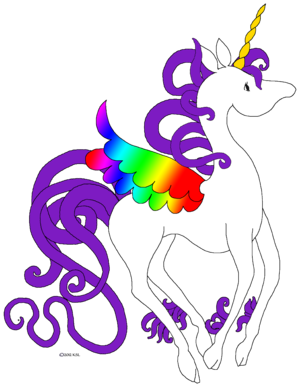
Une licorne ailée, parfois nommée alicorne, est un cheval fantastique doté d'une corne unique et d'une paire d'ailes. Bien que ce type de représentation soit répertorié dans l'art et l'héraldique, et que le poète irlandais W. B. Yeats imagine une licorne avec des ailes dans sa pièce de 1907 The Unicorn from the Stars, ces créatures sont vraisemblablement une invention récente de la fantasy et du New Age, popularisée dans les années 1980. Combinaison de la licorne et de Pégase, symboles de pureté, de poésie, de rêverie et de magie, les licornes ailées sont mentionnées dans des dessins ou encore des visions, y compris de type channeling.